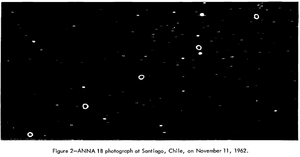
ANNA 1B est un satellite américain lancé le 31 octobre 1962 par une fusée Thor depuis Cap Canaveral.